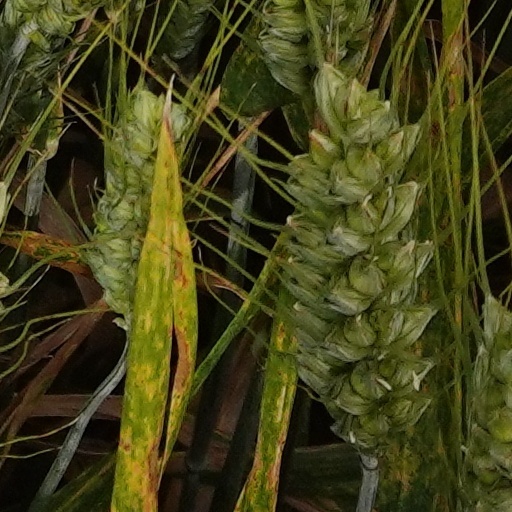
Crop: wheat